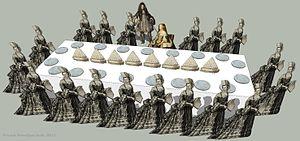
Restitution de la collaction donnée à la reine Marie-Thérèse par Louvois en juillet 1681 à Meudon.
Le château de Meudon, dit château royal de Meudon, palais impérial de Meudon ou Domaine national de Meudon, est un château français situé à Meudon, dans le département des Hauts-de-Seine. Il est notamment la résidence de la duchesse d'Étampes, du cardinal de Lorraine, d'Abel Servien, de Louvois ainsi que de Monseigneur, dit le Grand Dauphin, qui lui adjoint en annexe le château de Chaville. Incendié en 1795 et en 1871, le Château-Neuf, dont la démolition est un temps envisagée, est conservé pour sa majeure partie. Il est transformé à partir de 1878 en observatoire servant de réceptacle à une lunette astronomique, avant d'être rattaché à l'Observatoire de Paris en 1927.